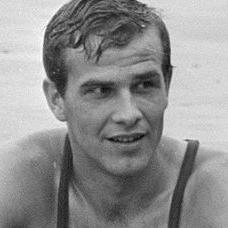
Age: 26